RAF Grove

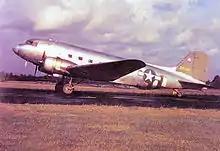
10th Transport Group Douglas C-47B-25-DK Skytrain 44-76404, Summer 1944. Note the D-Day invasion stripes and partial camouflage paint on the vertical stabilizer.

The RAF left Grove in September 1943 to allow the United States Army Air Forces (USAAF) Ninth Air Force to use the base as a staging ground for the planned Normandy landings. Grove was known as USAAF Station AAF-519 for security reasons by the USAAF during the war, and by which it was referred to instead of location.